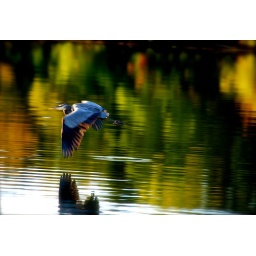
fall lake minnetonka. blue heron over water